Coloman, King of Hungary

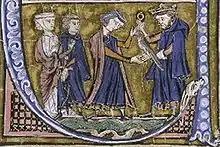
Coloman's meeting with Godfrey of Bouillon

The first crusader army organized by the Holy See reached the borders of Hungary in September 1096. It was led by Godfrey of Bouillon, Duke of Lower Lorraine. Godfrey sent a knight who had already been known to Coloman to start negotiations about the crusaders' entry into Hungary. Eight days later, Coloman agreed to meet with Godfrey in Sopron. The king allowed the crusaders to march through his kingdom but stipulated that Godfrey's younger brother Baldwin and his family should stay with him as hostages. The crusaders passed through Hungary peacefully along the right bank of the Danube; Coloman and his army followed them on the left bank. He only released his hostages after all the crusaders had crossed the river Sava, which marked the kingdom's southern frontier. The uneventful march of the main crusader army across Hungary established Coloman's good reputation throughout Europe.